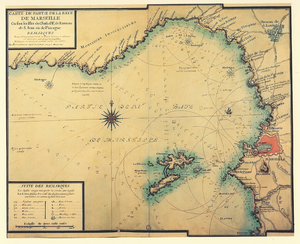
Carte de la fin du XVIIe siècle montrant l'Archipel du Frioul et la baie de Marseille. Bibliothèque Nationale, Cabinet des estampes. 1690 (vers)
La peste de Marseille de 1720 est la dernière grande épidémie de peste enregistrée en France, correspondant à une résurgence de la deuxième pandémie de peste.
Les îles du Frioul constituent un archipel situé à environ 2,7 km au large du quartier d'Endoume, à Marseille. Il est composé de quatre îles, l'ensemble atteignant 200 ha. Les Îles représentent un des 111 quartiers de Marseille rattaché au 7ᵉ arrondissement.